Birkenhead, New Zealand

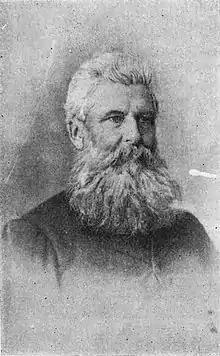
Charles Button, first mayor of Birkenhead Borough (1888–1901)

Māori settlement of the Auckland Region began around the 13th or 14th centuries. The North Shore was settled by Tāmaki Māori, including people descended from the "Tainui" migratory canoe and ancestors of figures such as Taikehu and Peretū. Many of the early Tāmaki Māori people of the North Shore identified as Ngā Oho.